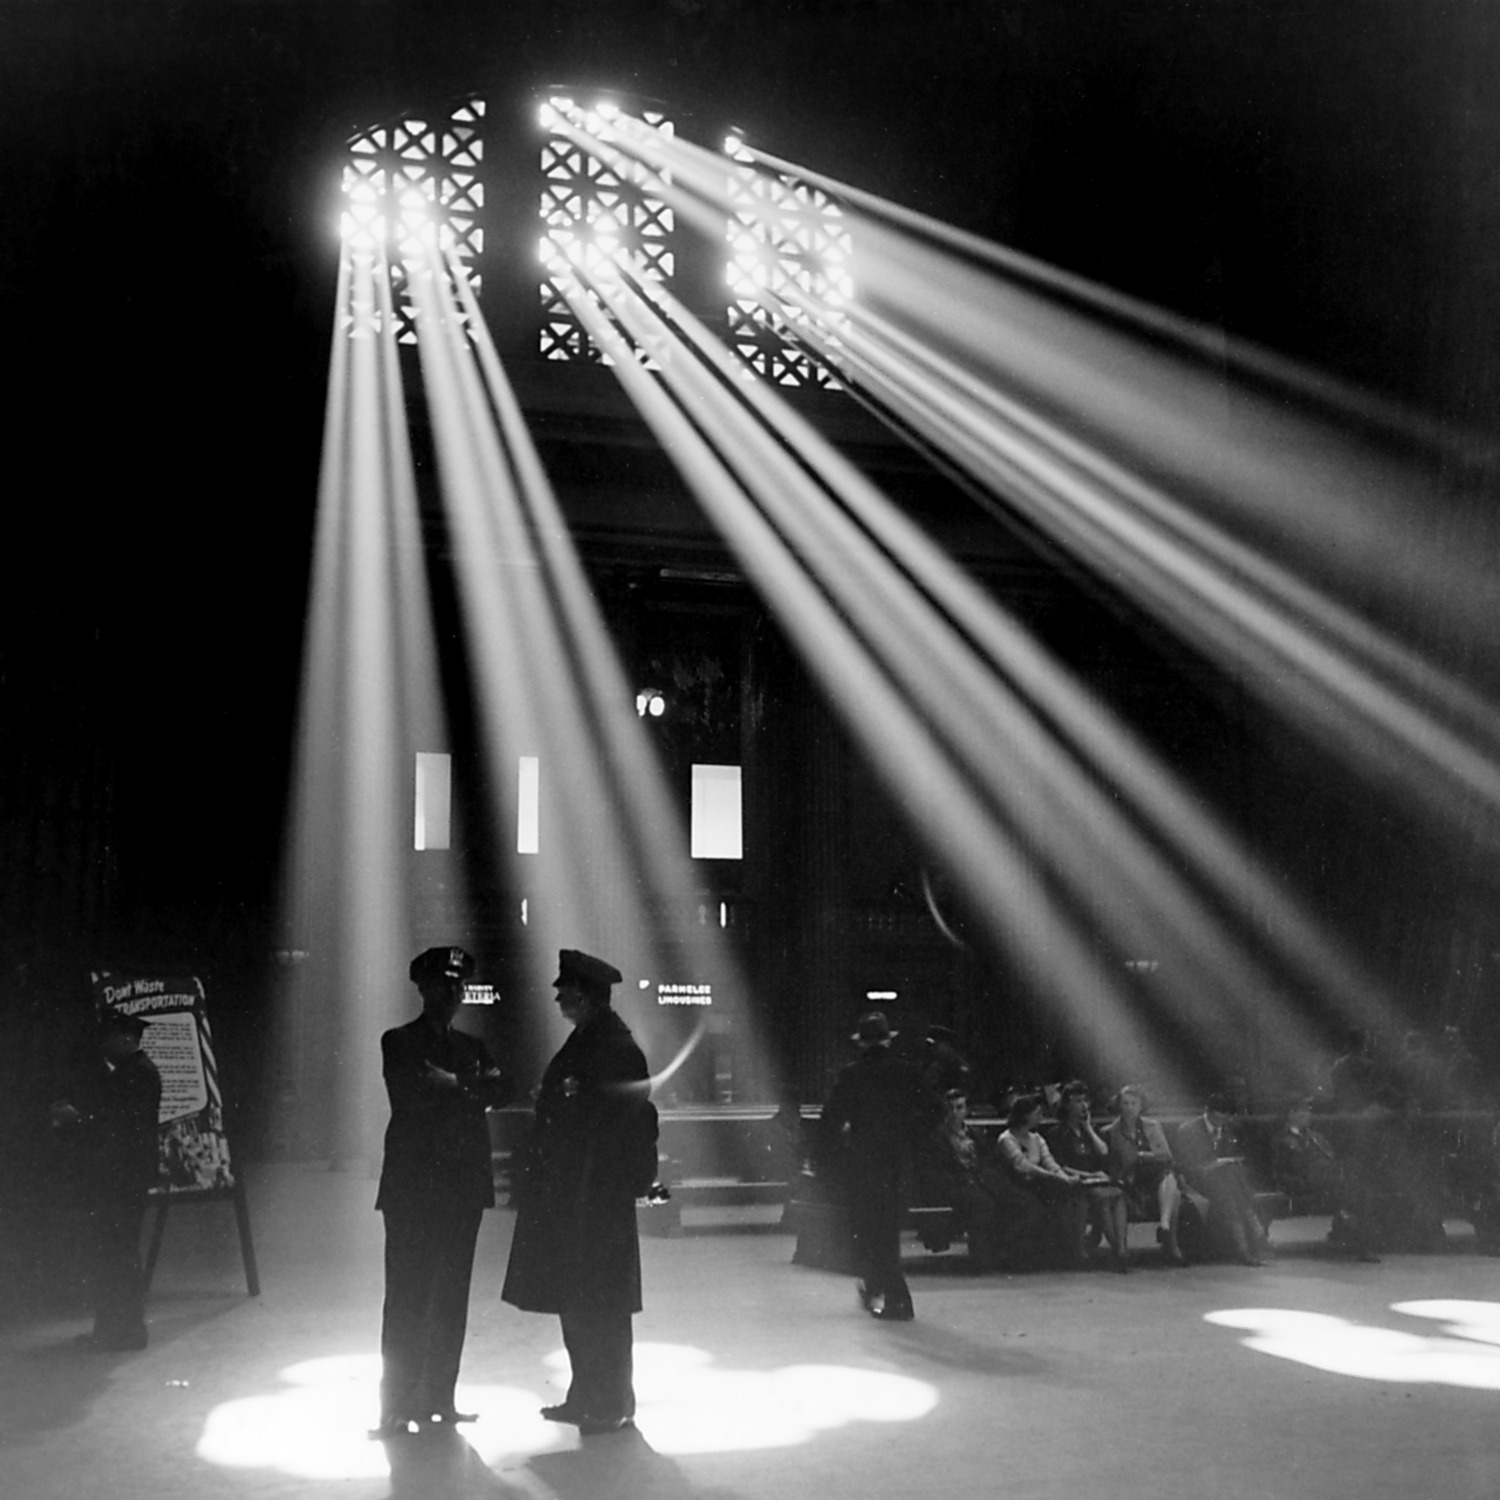
light, black and white, white, bridge, night, line, shadow, chicago, darkness, black, monochrome, illinois, waiting room, rays, light beam, railway station, shape, sunbeam, concourse, union station, monochrome photography, 1943